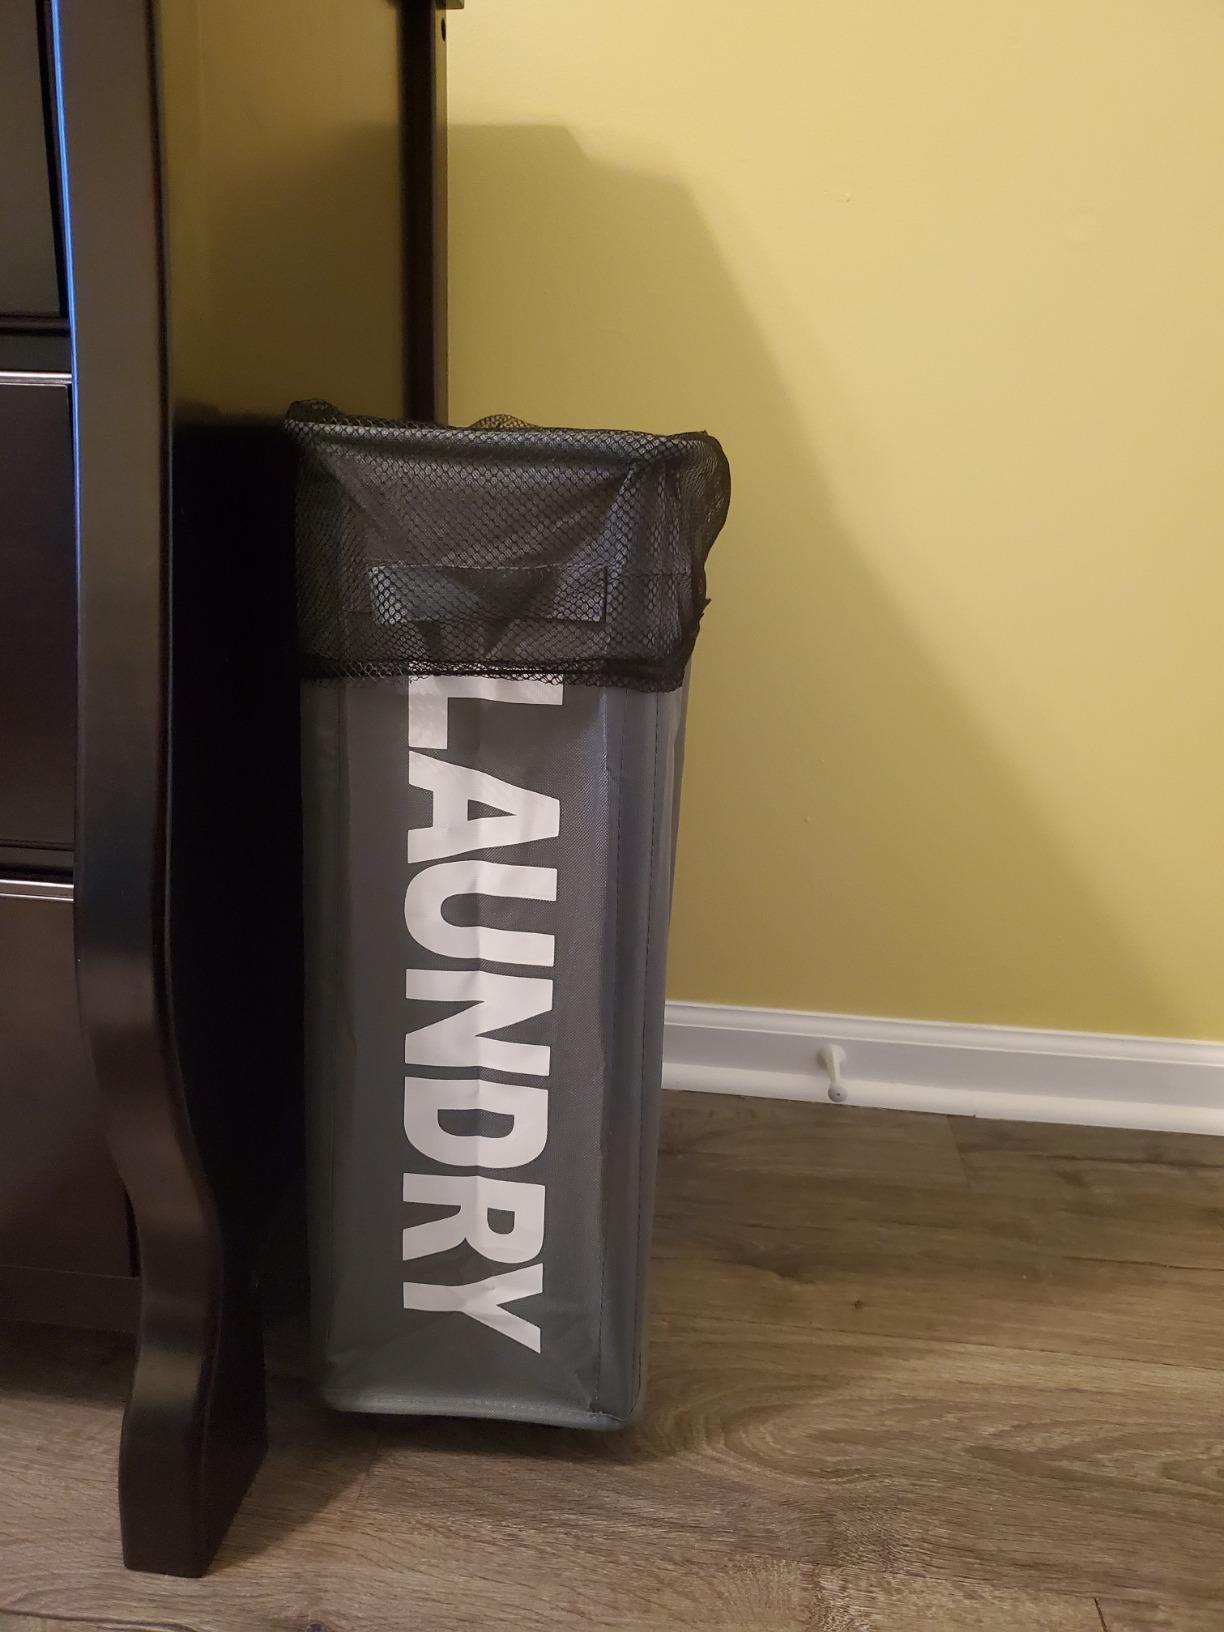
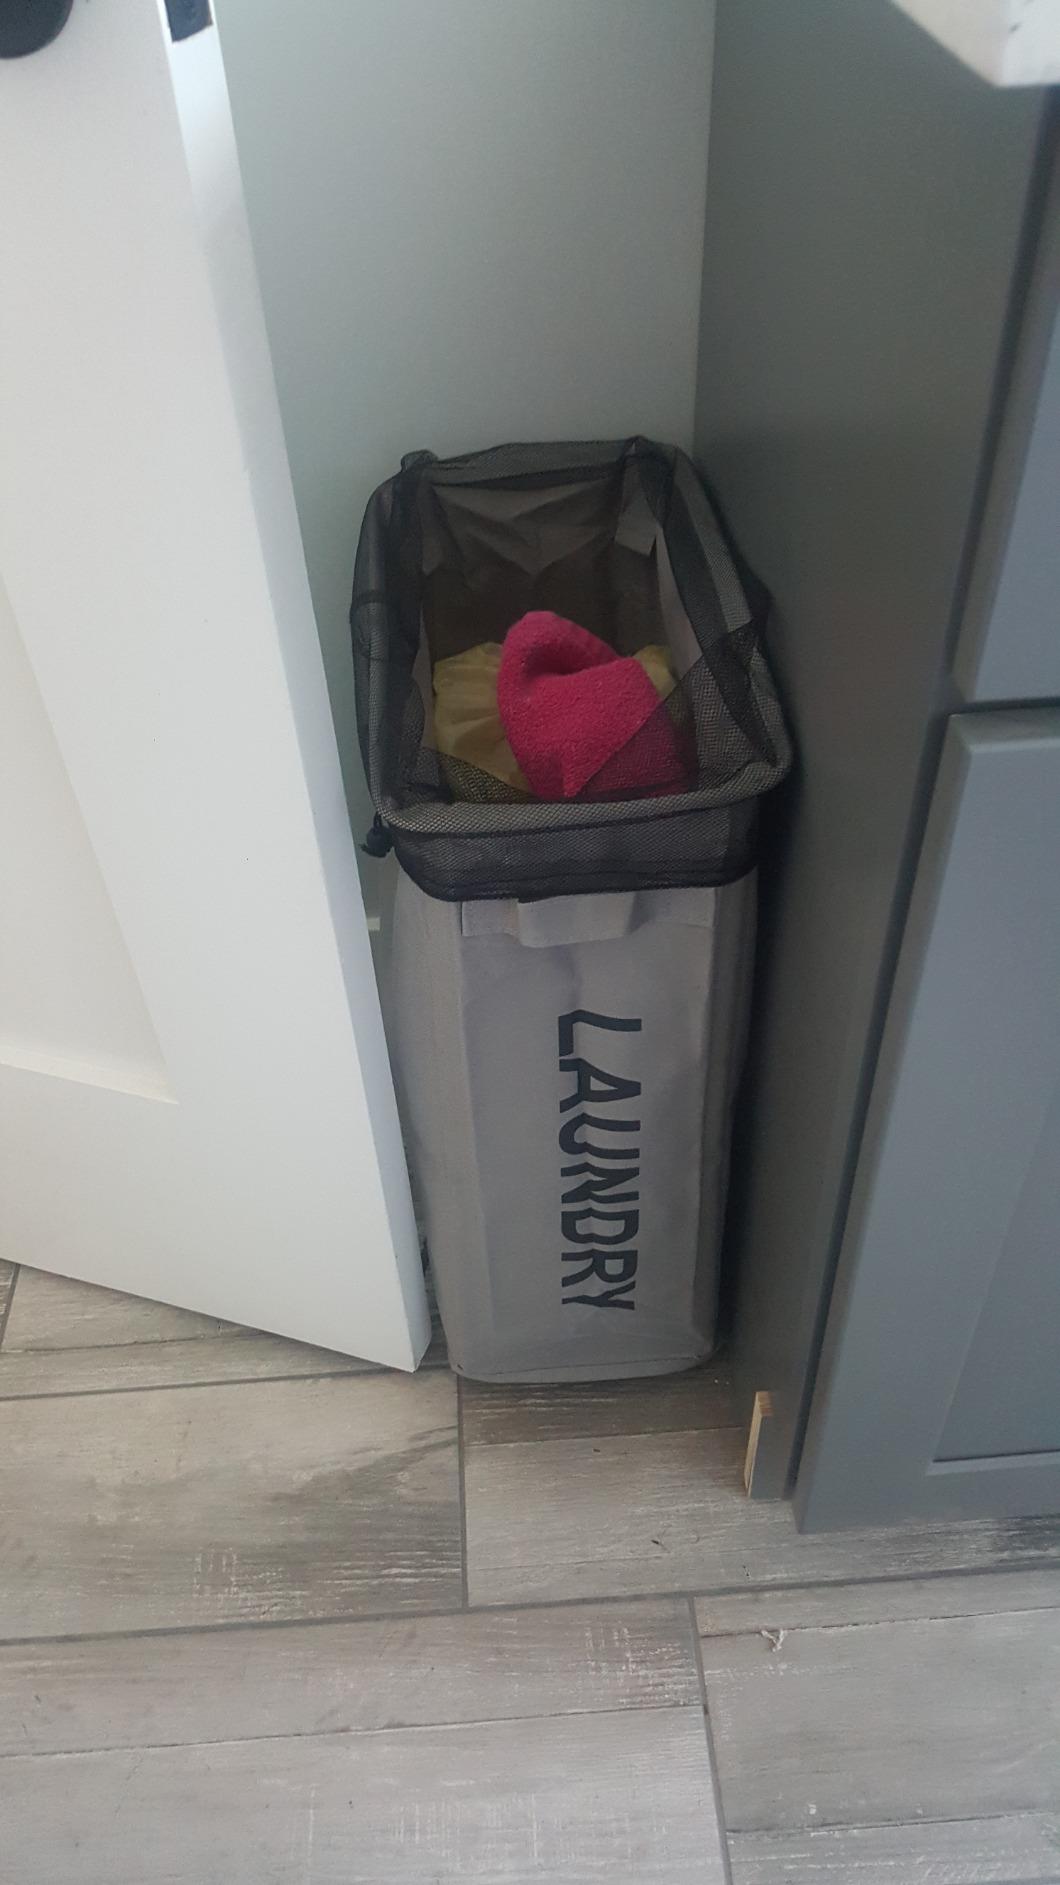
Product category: items_hamper
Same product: no